Francis Rooney

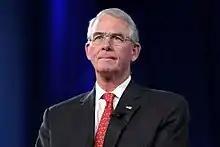
Rooney at CPAC in 2017

Rooney is a major Republican donor, having contributed to the campaign of George W. Bush. Rooney served on the fundraising team of Connie Mack IV. Rooney donated $1 million to Restore Our Future, Mitt Romney's Super PAC, and Rooney hosted a fundraiser for Romney in Rooney's Naples, Florida home. In 2015, Rooney gave over $2 million to Jeb Bush's Super PAC.